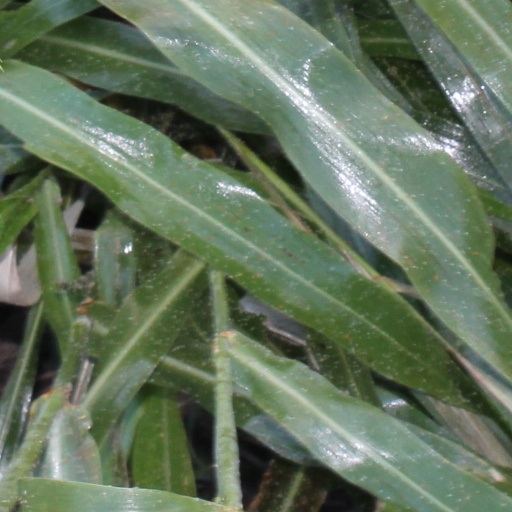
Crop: sorghum